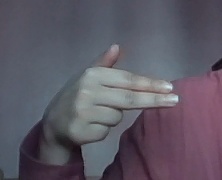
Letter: ghain